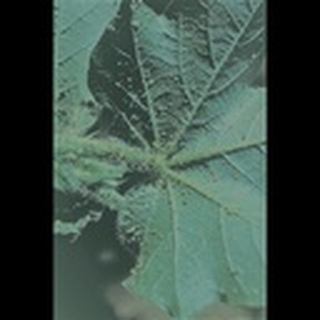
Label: cotton_aphids